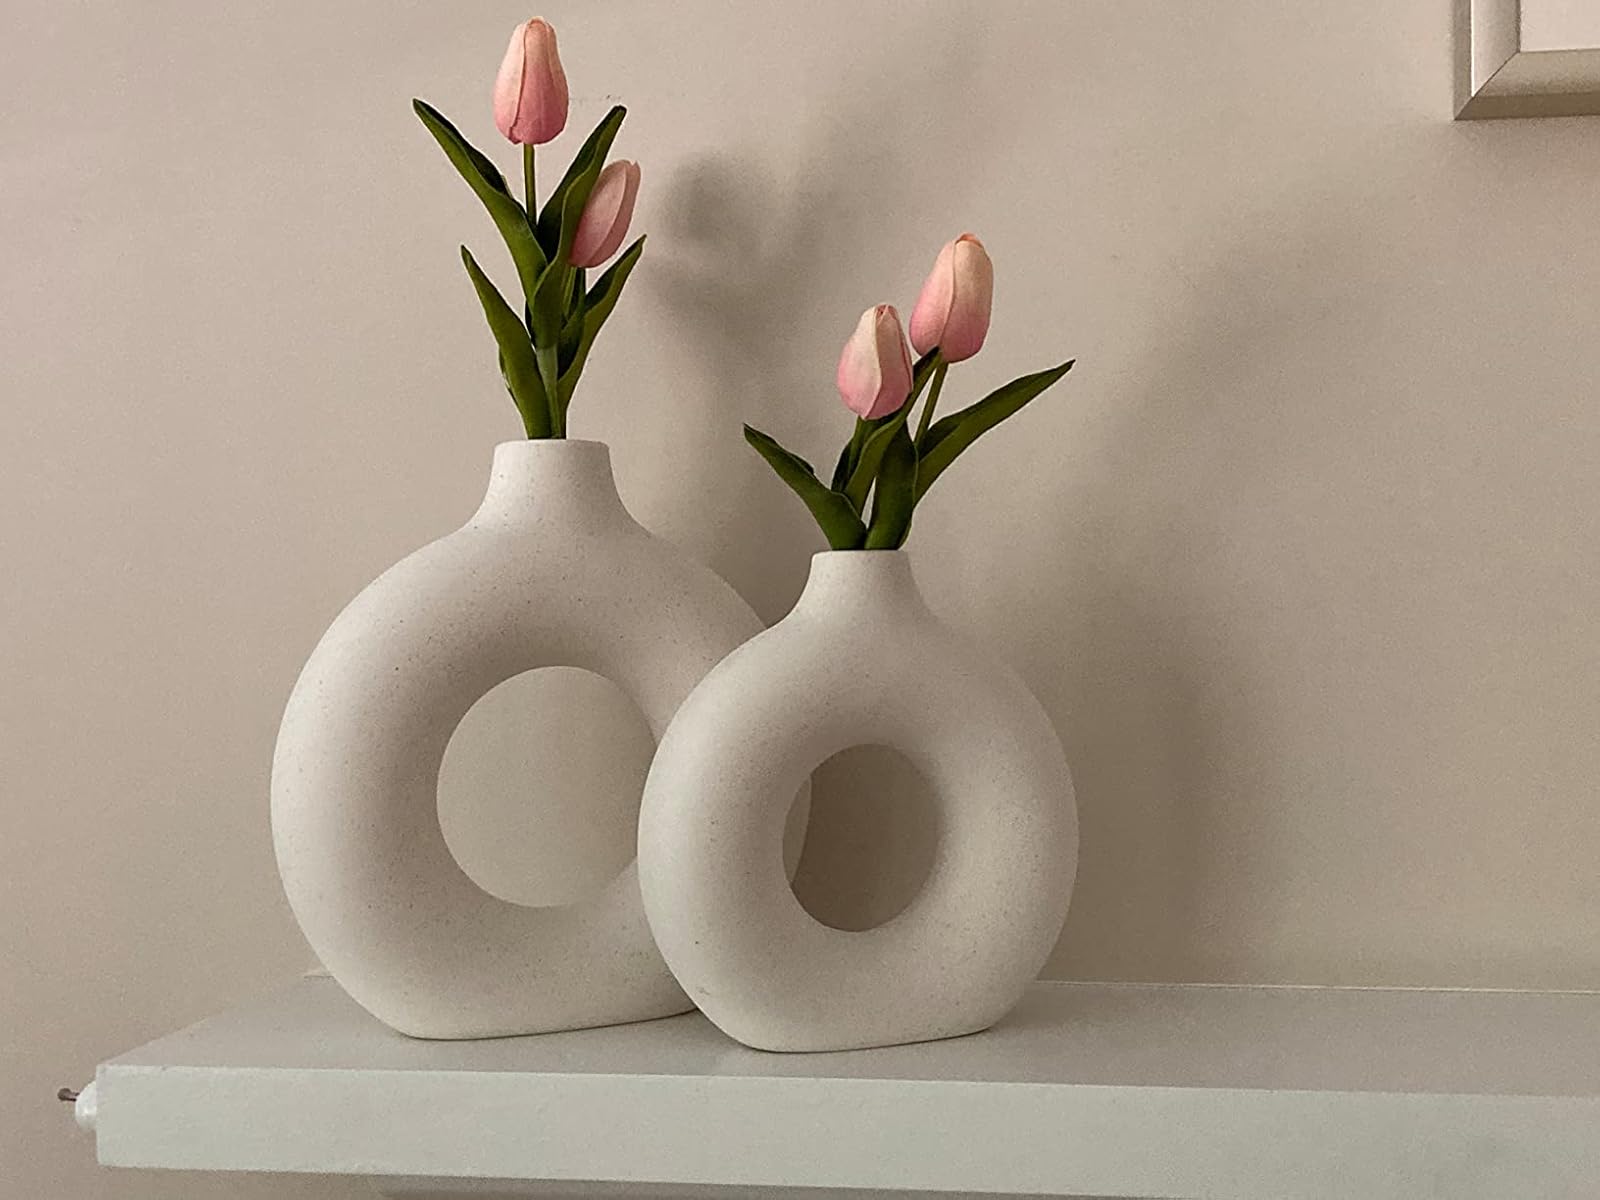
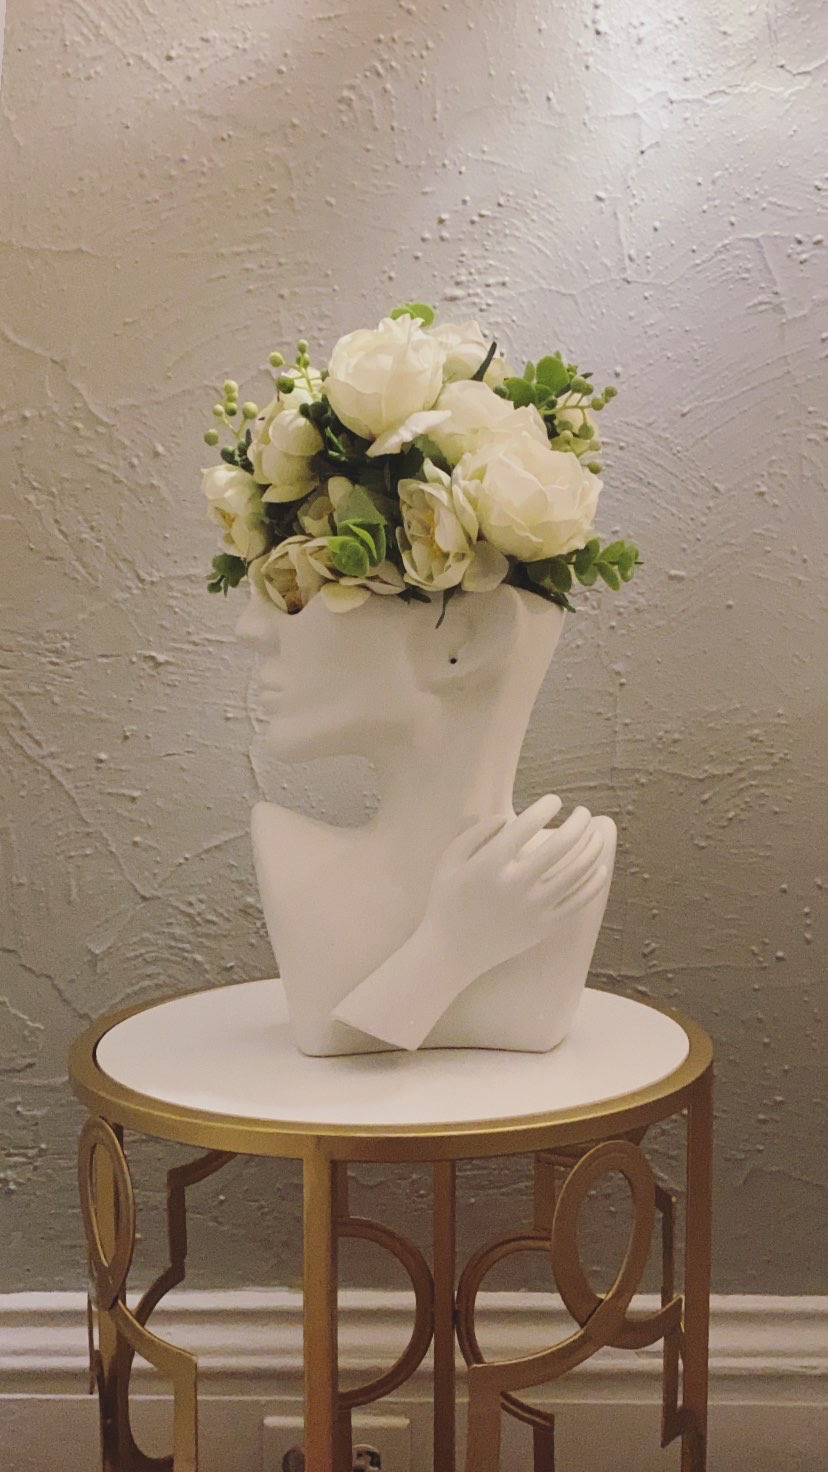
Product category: vase
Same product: no